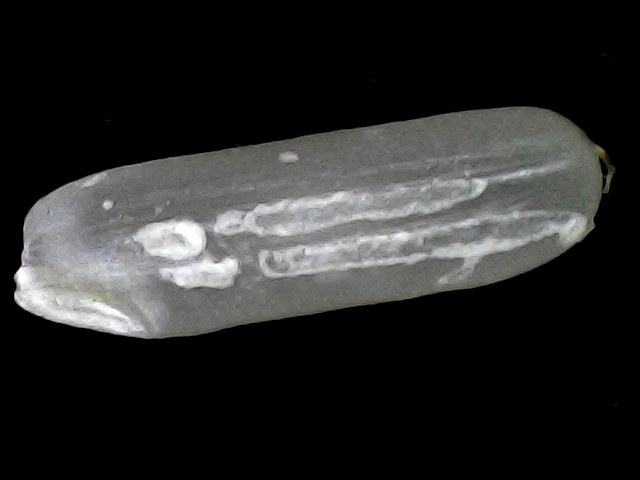
Rice variety: BRRI102